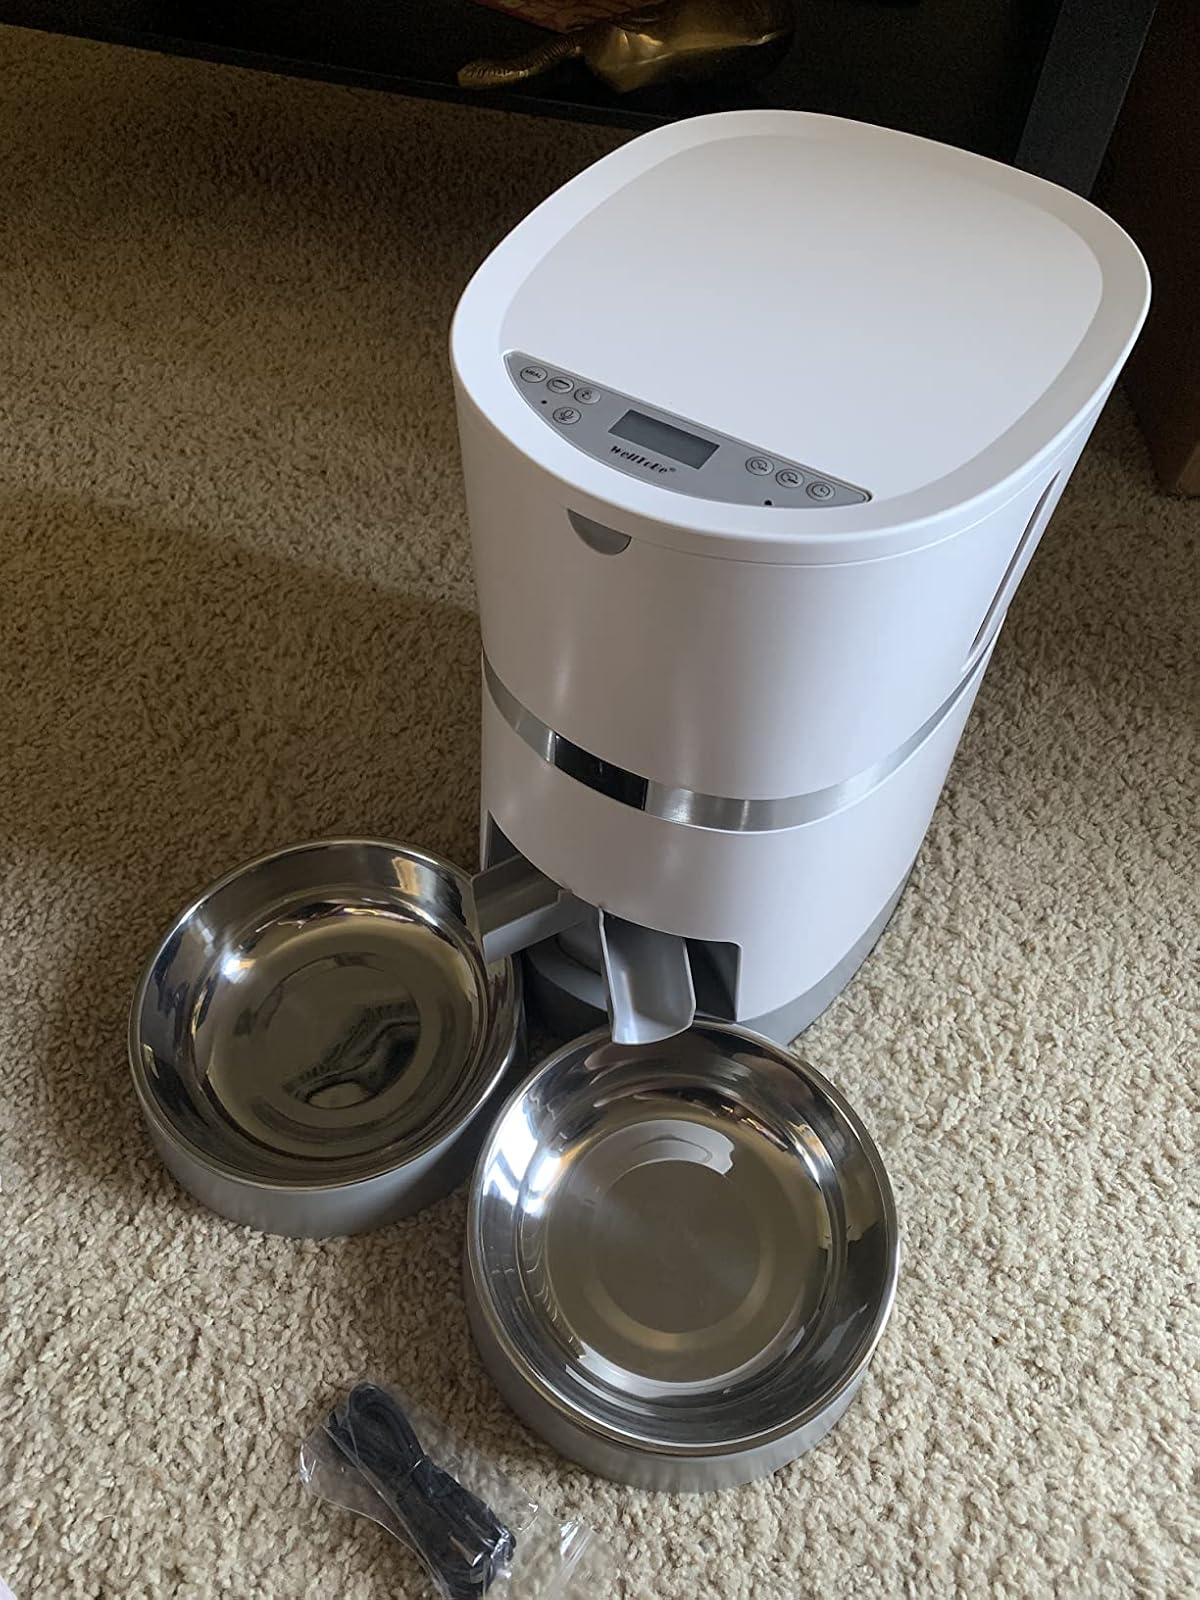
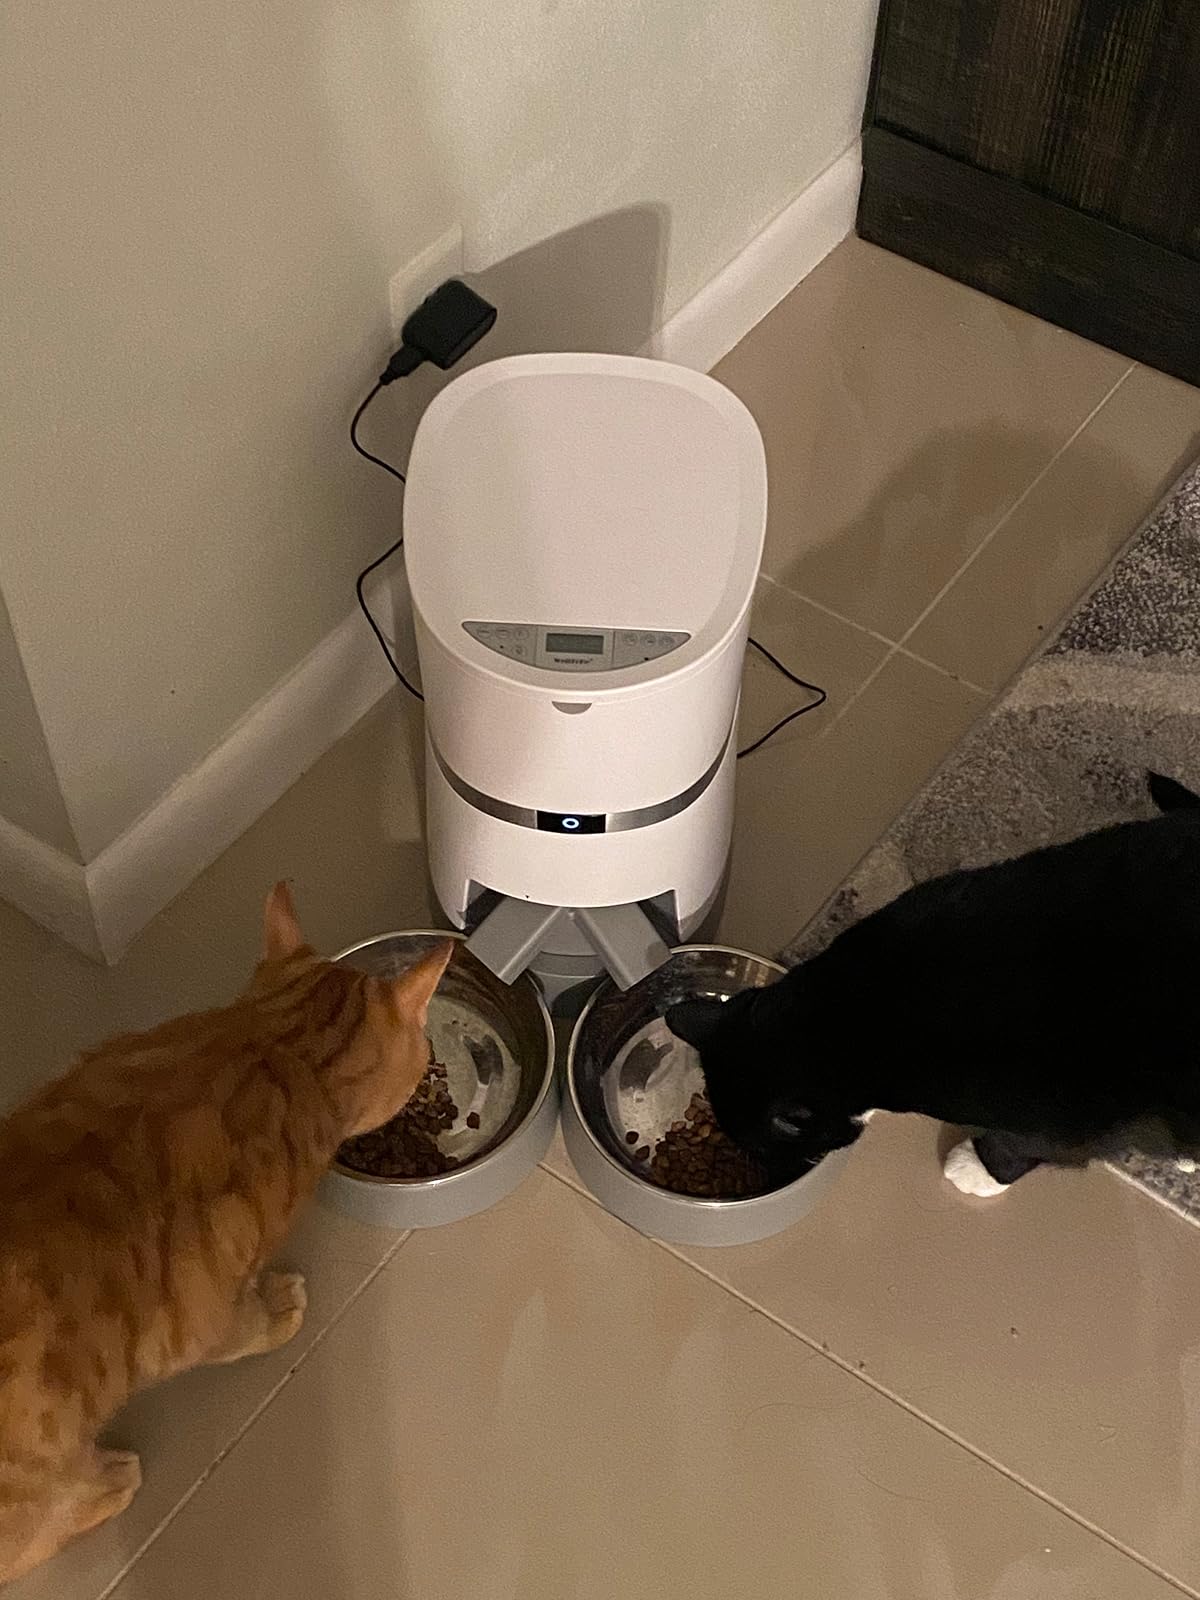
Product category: items_feeder
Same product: yes